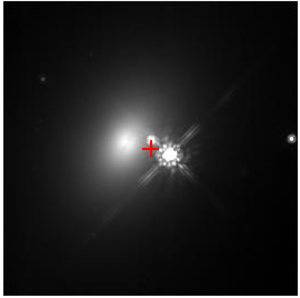
NGC 1265 est une galaxie elliptique située dans la constellation de Persée à environ 343 millions d'années-lumière de la Voie lactée. Elle a été découverte par l'astronome français Guillaume Bigourdan en 1884.